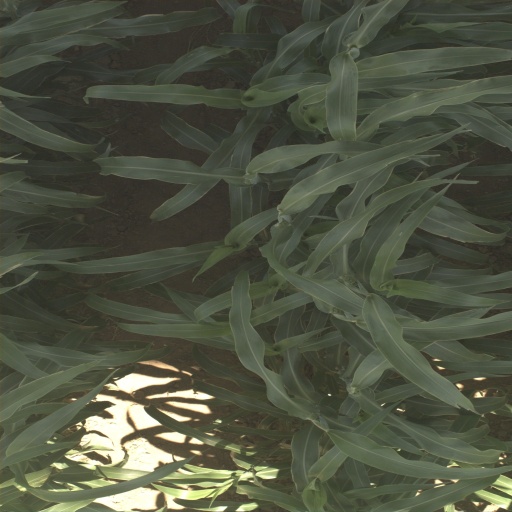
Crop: sorghum